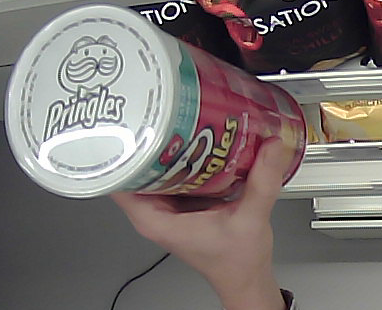
Product: pringles_original